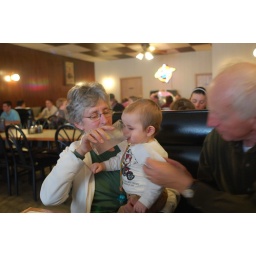
Sharing a glass of water with Grandma and Grandpa in Mankato.